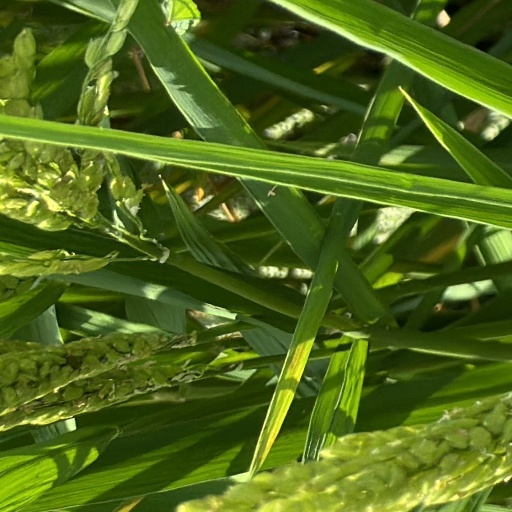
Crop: rice